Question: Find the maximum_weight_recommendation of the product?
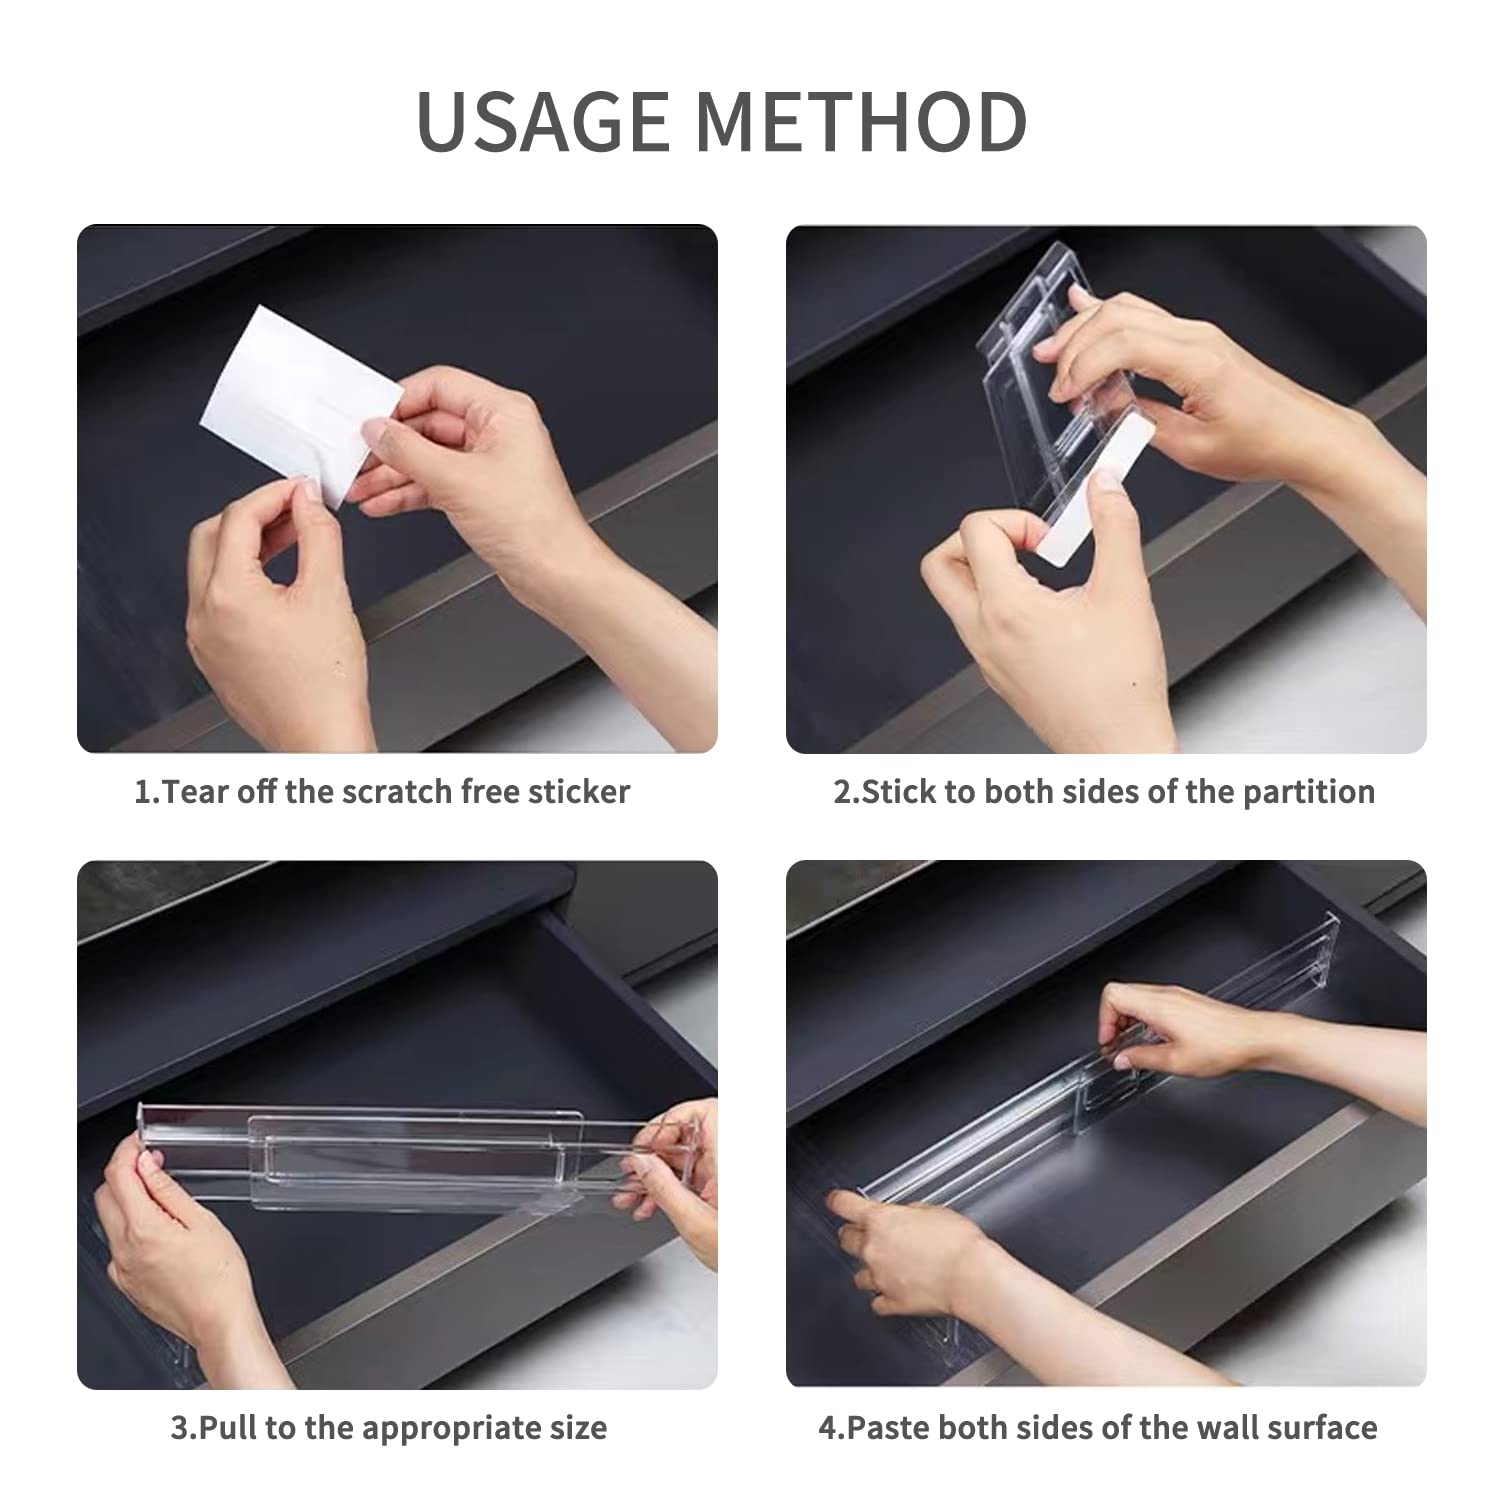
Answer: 2.0 ton